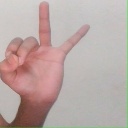
अक्षर: ण